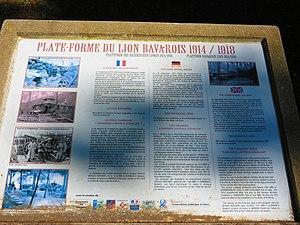
Valbois plaque explicative
Valbois est une commune française située dans le département de la Meuse en région Grand Est.